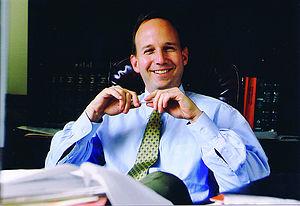
Les élections des gouverneurs américains de 2010 ont eu lieu le 2 novembre 2010 dans trente-sept États américains, dix-neuf détenus par des démocrates et dix-huit par des républicains. Comme les sondages le présageaient les républicains s'empare d'une dizaine d'États lors de ces élections'.